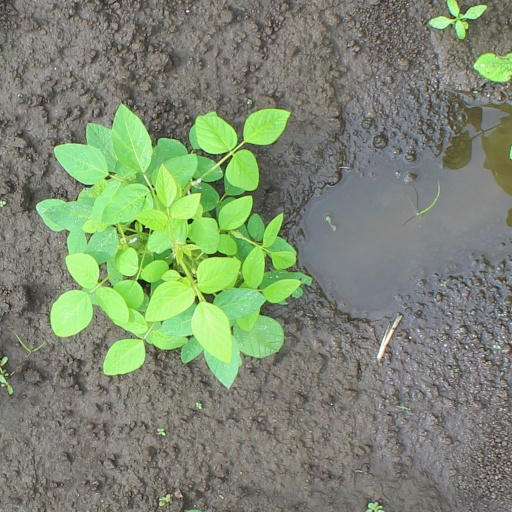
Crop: soybean